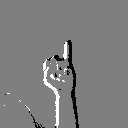
ASL letter: i